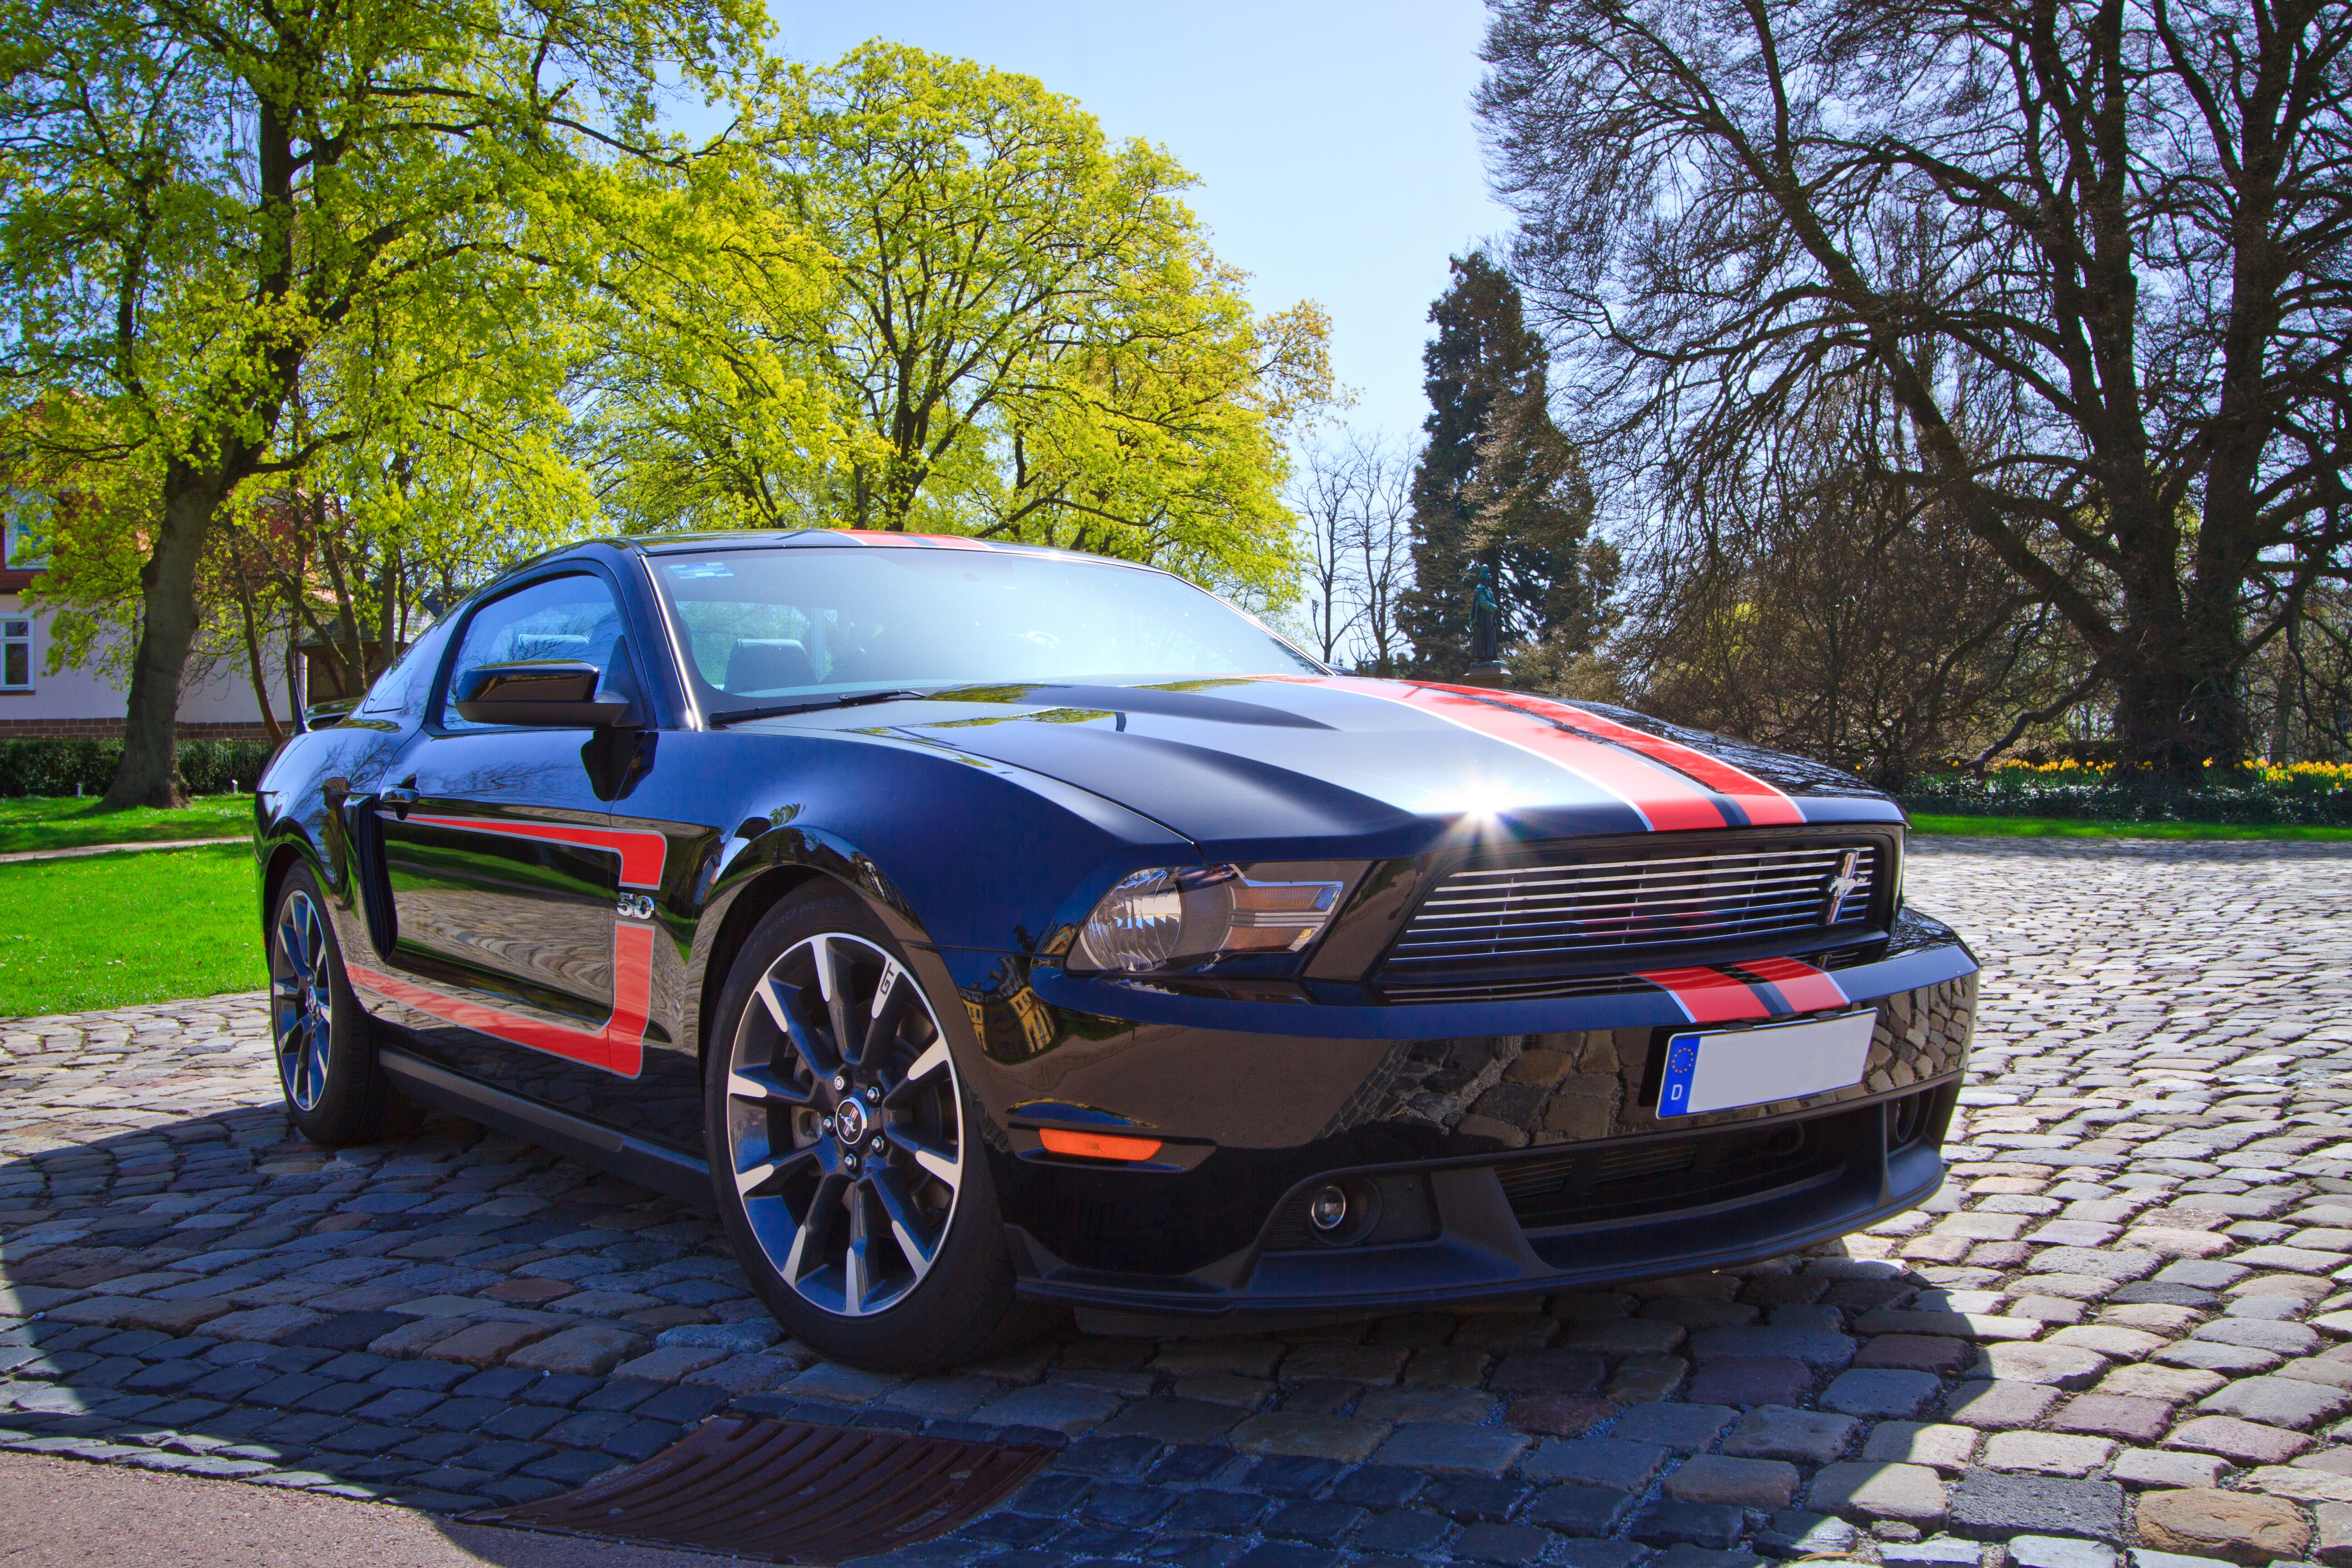
sport, car, wheel, vehicle, auto, black, classic car, muscle, automotive, sports car, muscle car, hdr, american, pony, ford, germany, mustang, gt, coupe, v8, motorsport, vehicles, racing car, land vehicle, 5 0, pony car, automobile make, automotive design, performance car, boss 302 mustang, shelby mustang, california special